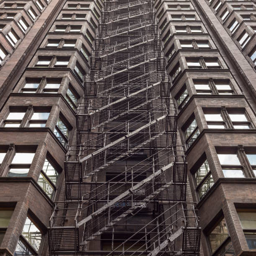
looking up the fire escape of a classic building